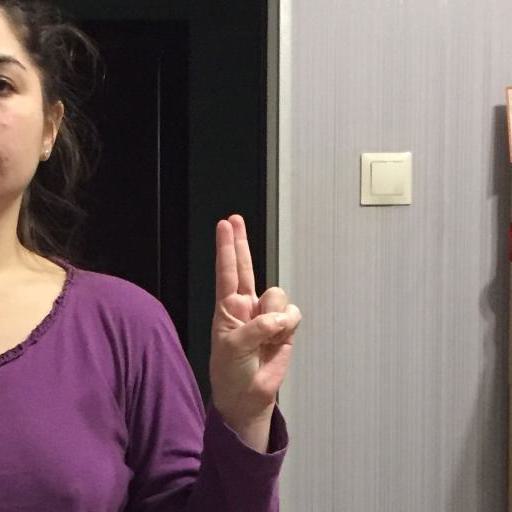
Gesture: two_up